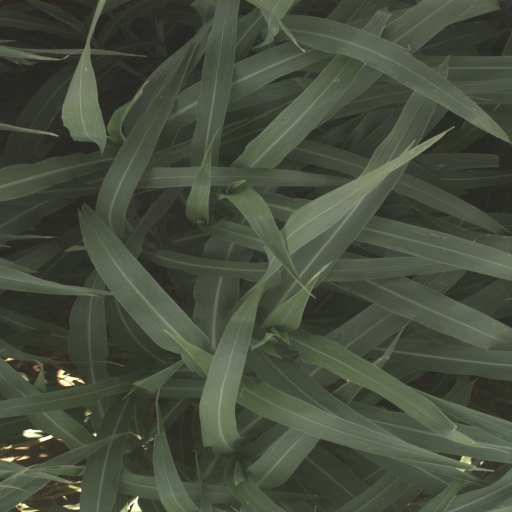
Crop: sorghum